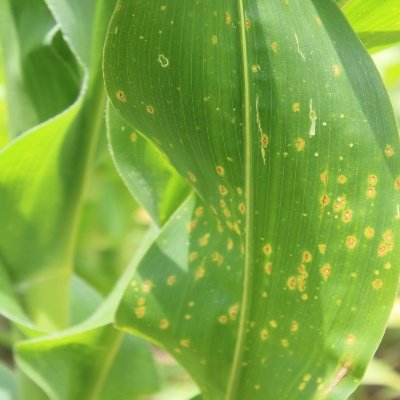
Crop: Maize
Condition: leaf spot